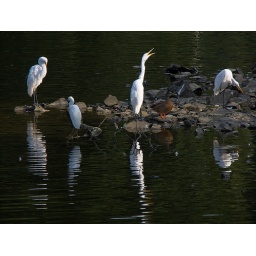
A bunch of egrets hanging out by the water I spotted on my way home.